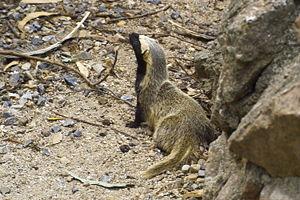
Les Grisons sont un genre de Mustélidés d'Amérique centrale et méridionale qui comprend deux espèces.
La Laguna Llancanelo est une immense étendue d'eau salée qui se trouve dans le département de Malargüe, à l'extrême sud de la province de Mendoza, en Argentine, au sein de la dépression dite de los Huarpes, dans un environnement semi-désertique. Le nom de Llancanelo signifie en Mapudungun « Perle couleur vert-azur ».
Le Petit grison est une des deux espèces de grisons, des mammifères de la famille des Mustélidés. On le rencontre au sud de l'Amérique du Sud.